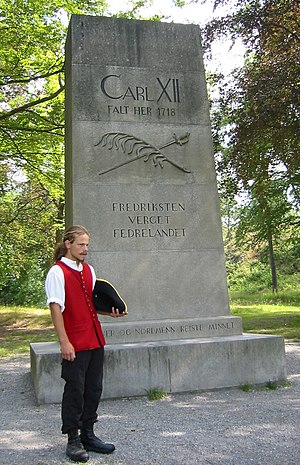
Fredriksten
Mindesmærke over Karl 12.
Fredriksten er en fæstning i Halden. Forsvarsværkerne hvor fæstningen ligger i dag blev bygget i årene 1640-45 i forbindelse med Torstenssonfejden. Selve Fredriksten fæstning blev påbegyndt i 1661 og er opkaldt efter den dansk-norske konge Frederik 3. Fæstningsanlægget, som det fremstår i dag, er hovedsagelig et resultat af en udbygning i 1660'erne og 1670'erne, som følge af, at Frederikshald blev grænseby, da det tidligere norske område Bohuslen blev svensk territorium i 1658. Tabet af Bohus fæstning til Sverige og de tre svenske angreb på Halden i 1658, -59 og -60 fik Frederik 3. til at indse nødvendigheden af en ny og forstærket fæstning. Fæstningen blev belejret hele seks gange, men aldrig indtaget. Karl 12. faldt ved fæstningen den 11. december 1718 under den svenske belejring.